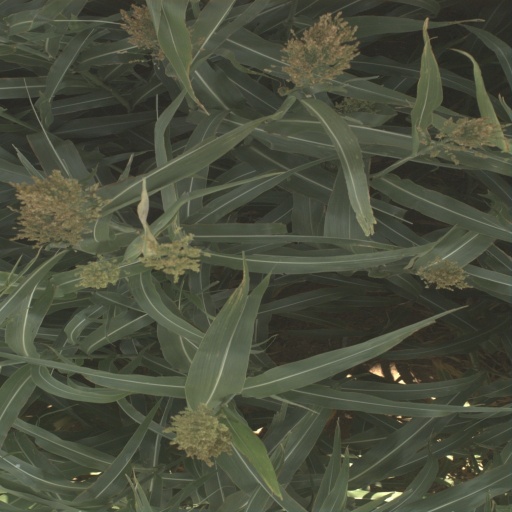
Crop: sorghum